Tauno Tiusanen

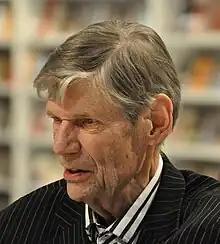
in 2011

He held the professorship of economics and worked as Director of the Institute of Russian and East European Studies at the University of Glasgow to 1995. He also acted as editor-in-chief of the "Europe-Asia Studies".